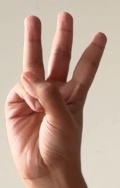
ASL sign: W